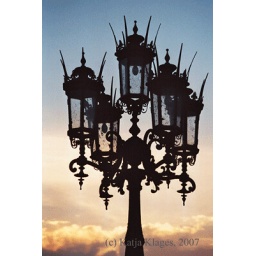
a street lamp in Dresden